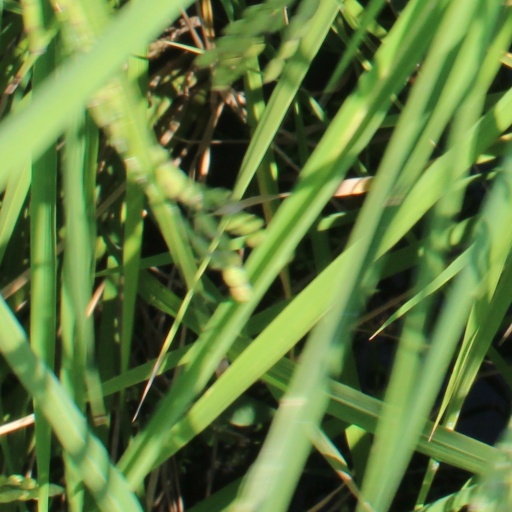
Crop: rice